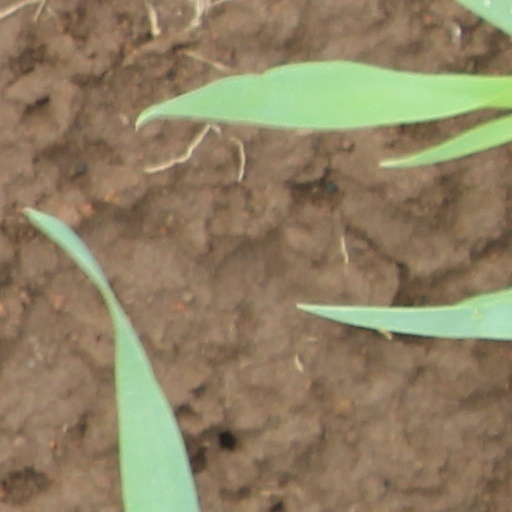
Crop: wheat